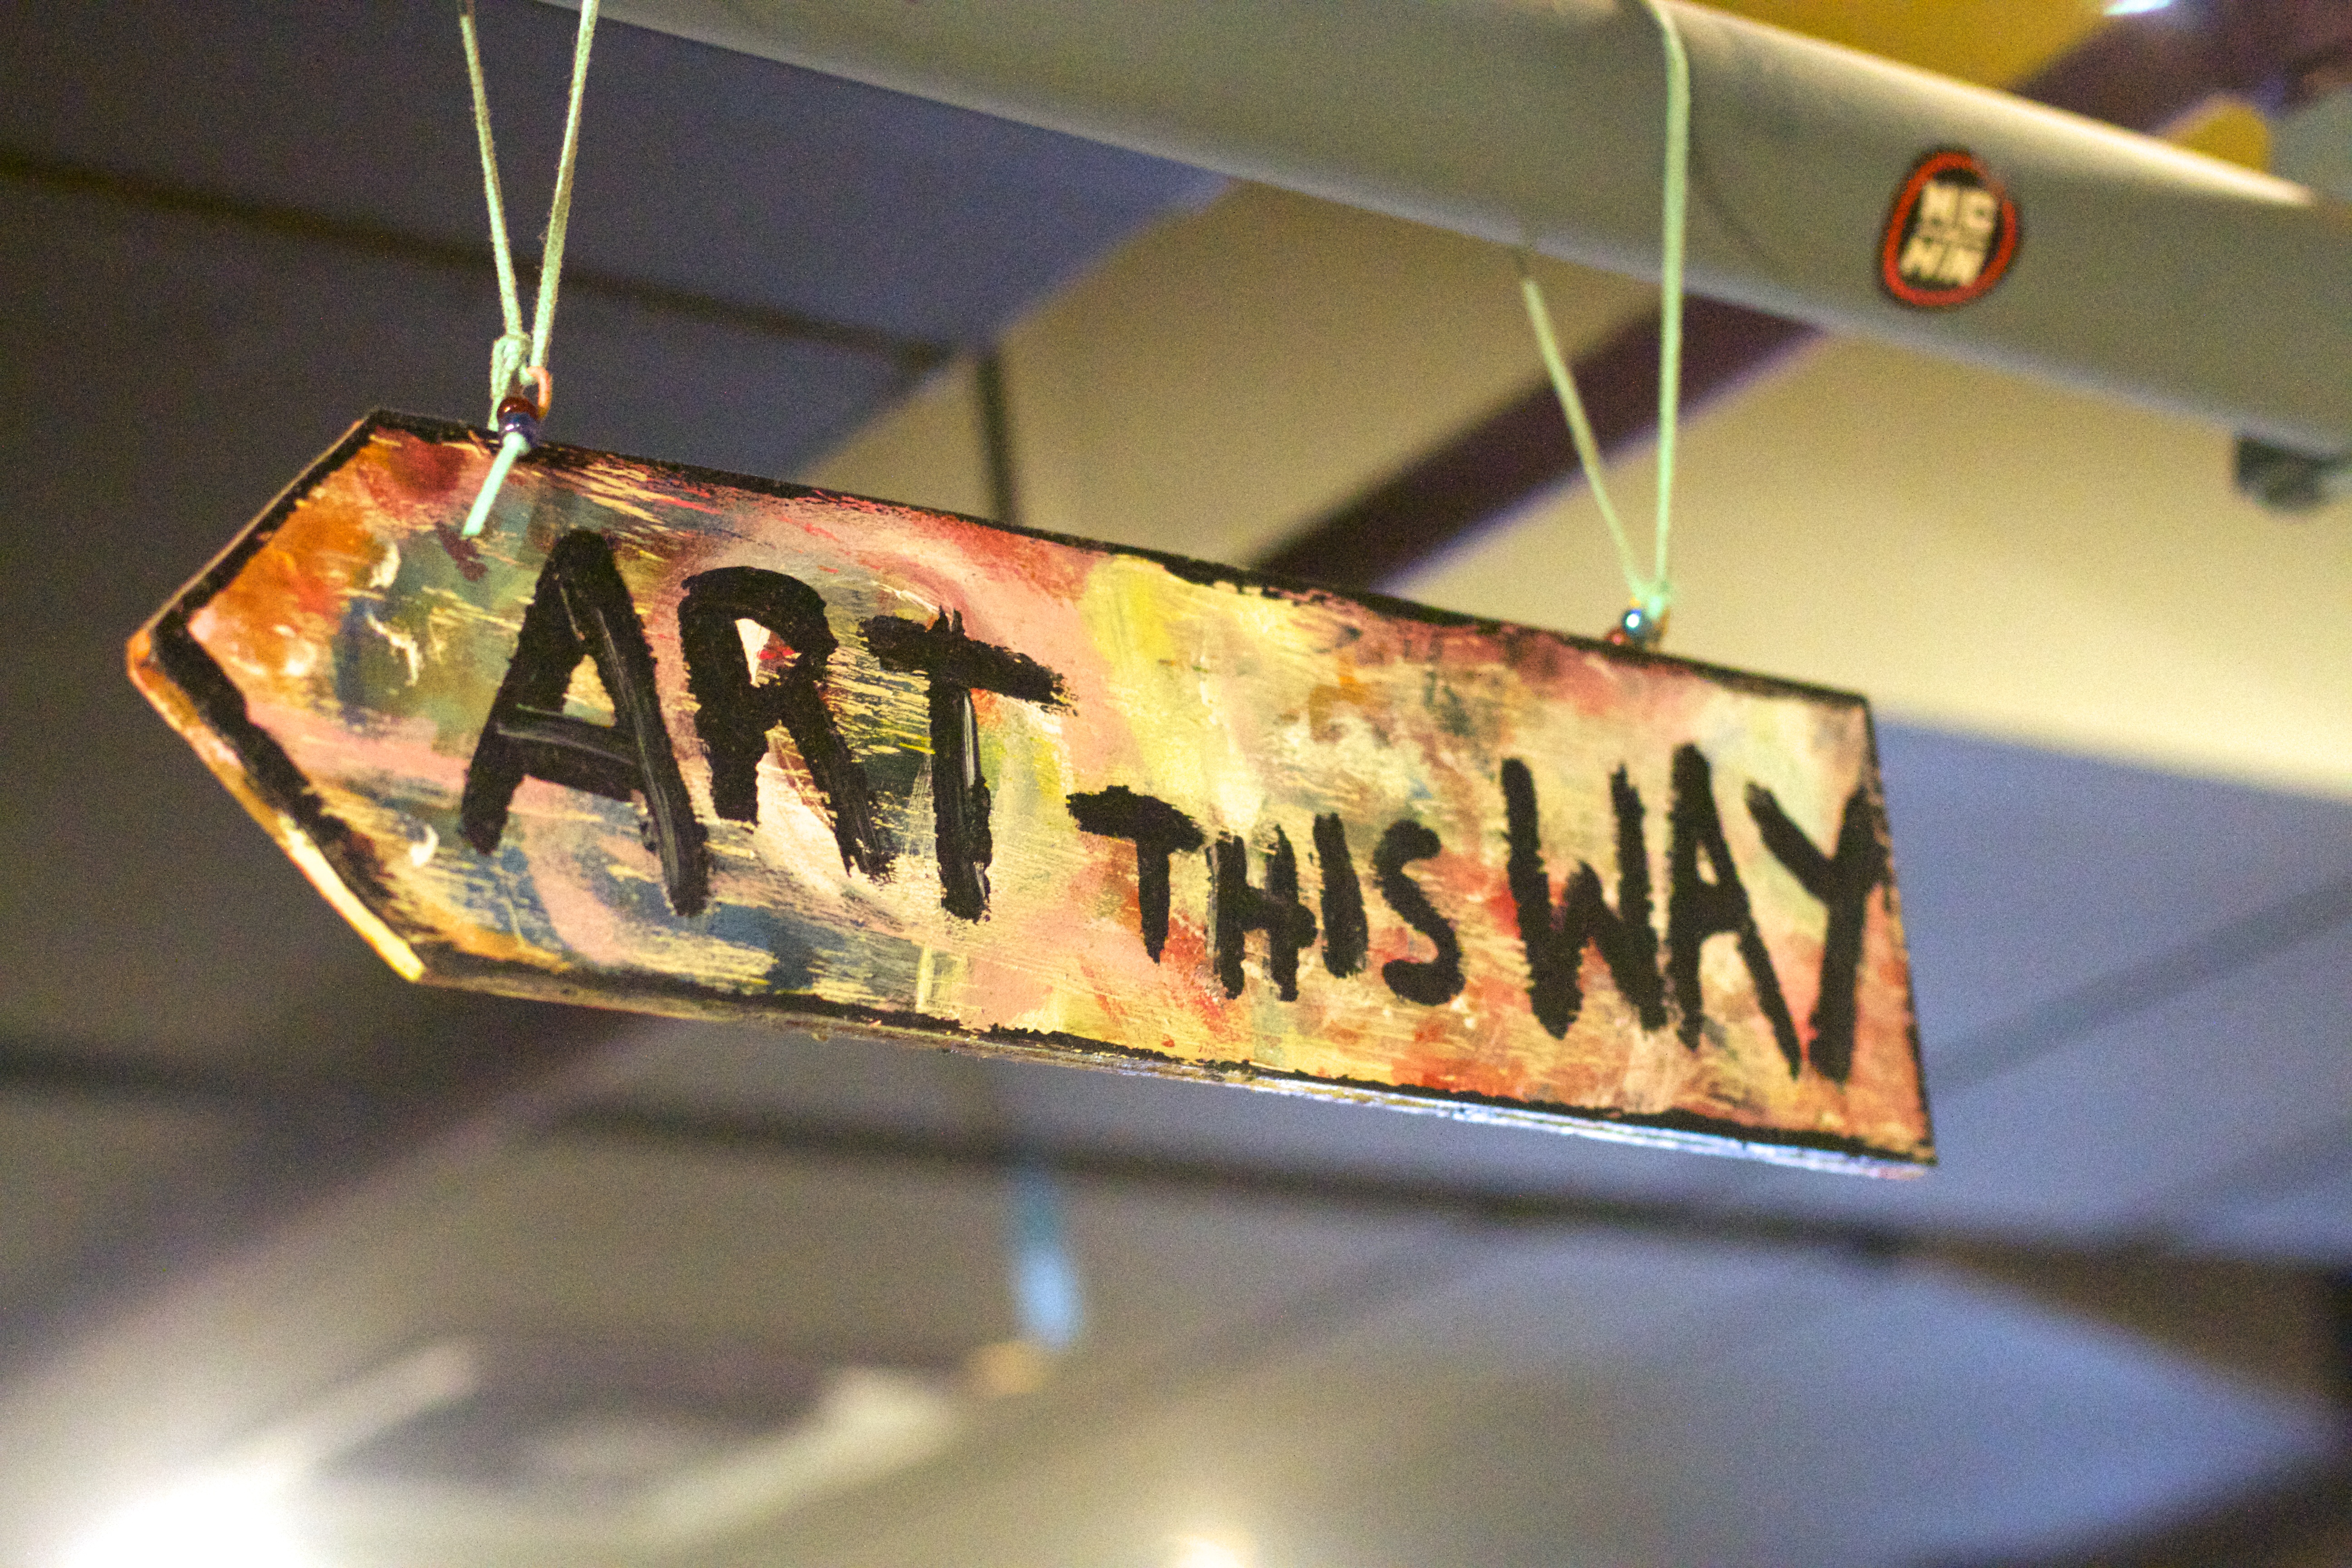
color, lighting, art, shape